British Rail Class 313

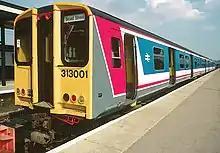
The first Class 313 unit, 313001, in the late 1980s at in Network SouthEast livery

Given the need to use the Northern City Line tunnels, Class 313 units were built to a slightly smaller loading gauge than conventional trains. They were of standard length and width, but the roof was lower, which was most noticeable due to the lack of a "well" for the Stone Faiveley AMBR pantograph on the centre coach. They had to comply with regulations for underground trains, such as having doors at each end of the train for evacuation onto the tracks, and when on 750 V DC supply the traction supply for each motor coach was separate, whereas on conventional 750 V DC trains each coach in a unit is linked by a 750 V bus line. Due to this, each motor coach had shoe gear on both bogies, whereas normally it would only be on the leading bogie. They were fitted with trip-cocks that are struck by a raised train-stop arm at red signals and will apply the brakes if the train passes one.